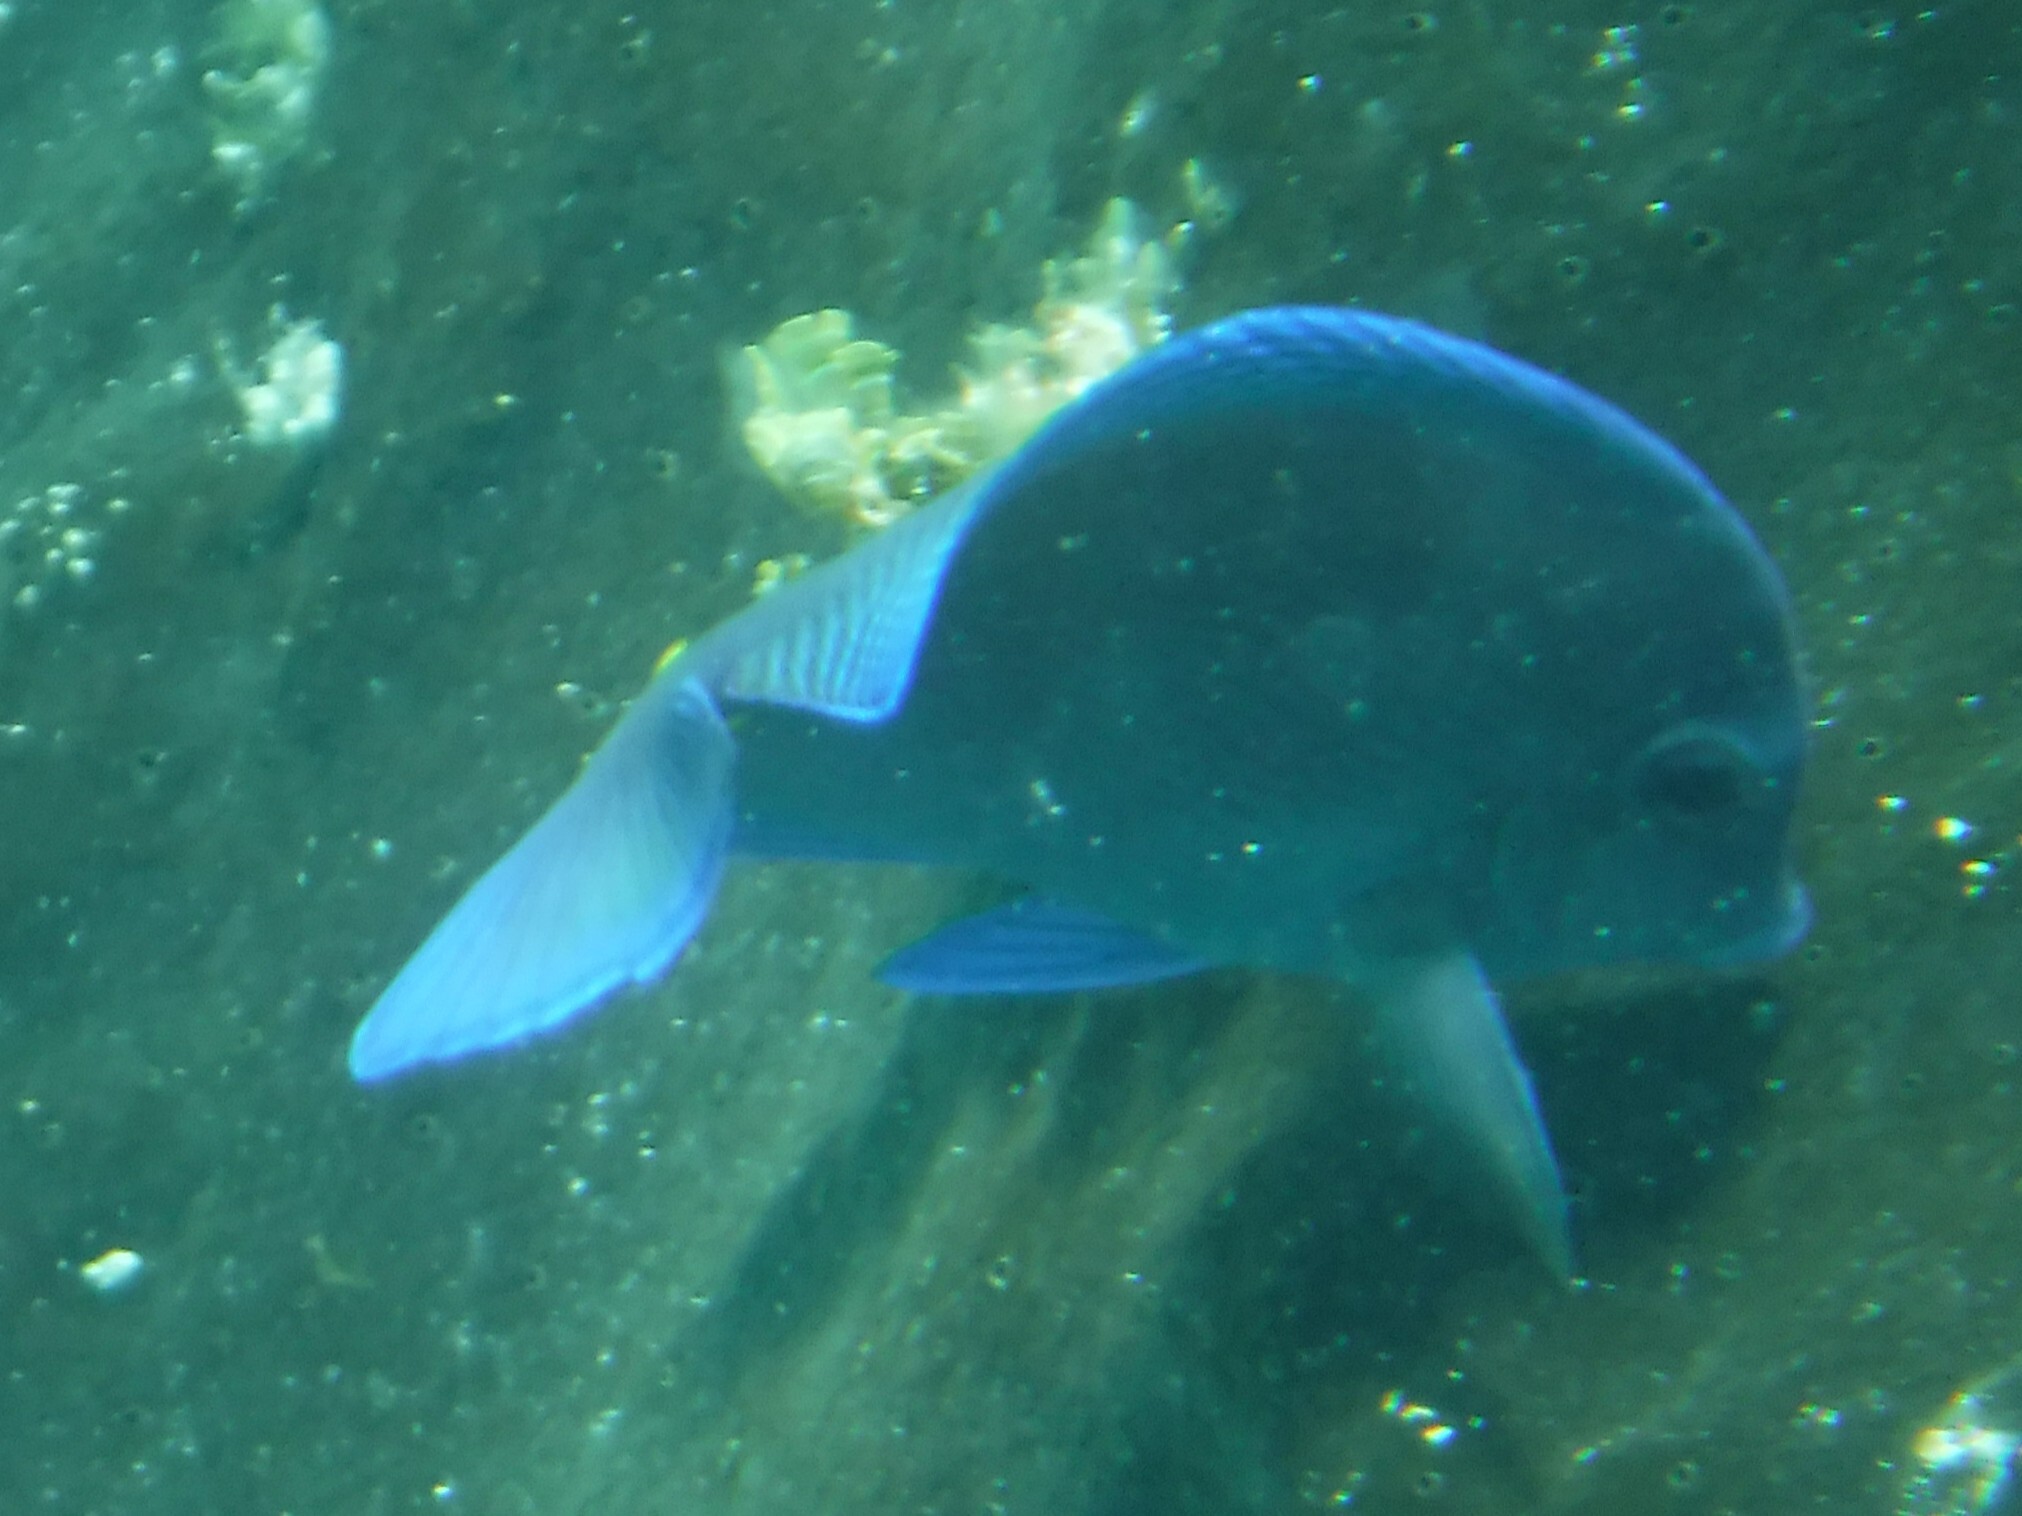
Acanthurus coeruleus (Atlantic Blue Tang)